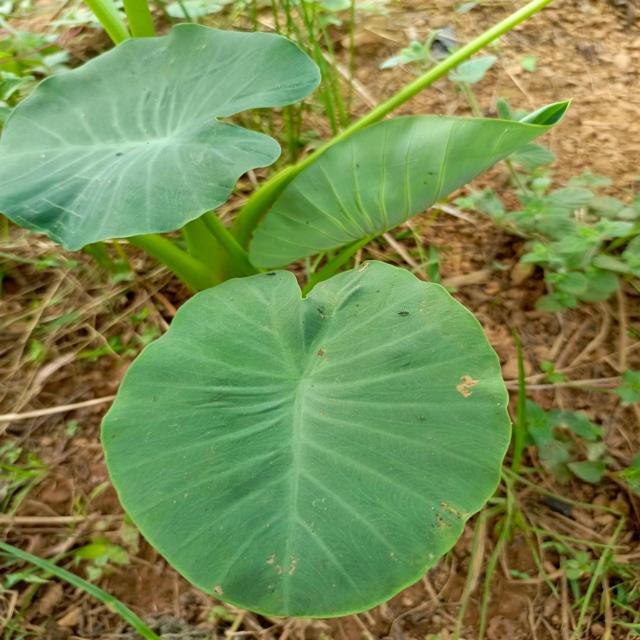
Label: Early_Blight